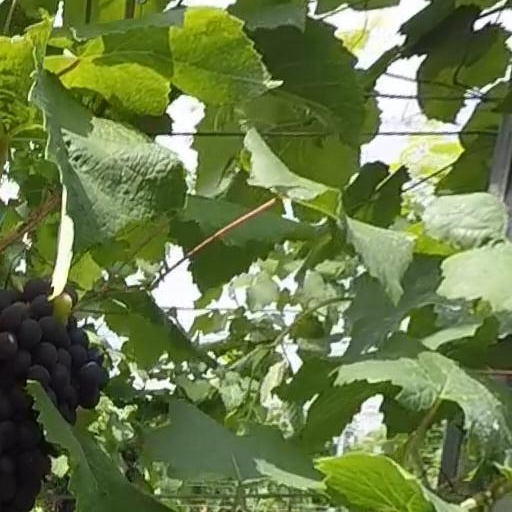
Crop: grape